Deluge (history)

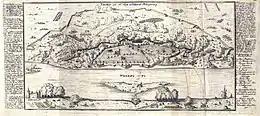
Siege of Toruń in 1658

Already in late 1655, Charles Gustav realized that it would be impossible for him to control the Commonwealth. The Swedish king decided to find allies, who would help him to divide Poland-Lithuania. On June 29, 1656, he signed the Treaty of Marienburg, in which he offered Frederick William, Elector of Brandenburg a reward for fighting on his side. Brandenburg-Prussia was promised sovereignty in four voivodeships – Poznań, Kalisz, Łęczyca, and Sieradz. On July 28, a reinforced Swedish–Brandenburgian army, under Charles Gustav, set out for Warsaw. Even though the allied army was smaller, it still managed to defeat the Poles and Lithuanians in the Battle of Warsaw (July 28–30), and to recapture Warsaw. This victory, however, achieved little, as the Poles retreated behind the Wieprz, where they regrouped, and were soon ready to continue fighting. Finally, Charles Gustav decided to abandon Warsaw, and retreat to Royal Prussia. To punish Brandenburg-Prussia, Commonwealth forces decided to invade the Duchy of Prussia. In early October 1656, an army of 11,000 under Wincenty Korwin Gosiewski entered Prussia, supported by 2,000 Crimean Tatars. On October 8, Gosiewski's army won the Battle of Prostken (October 8), but after the Tatars decided to return to the Crimea, the Polish–Lithuanian army was defeated in the Battle of Filipów (October 22). In November 1656, Greater Poland's troops invaded the Brandenburger province of Neumark, which resulted in withdrawal of Brandenburger forces from most of Greater Poland. Charles Gustav, knowing that he needed the support of the Elector, agreed to sign the Treaty of Labiau (November 20), which granted full sovereignty to the Prussian ruler, in exchange for his complete military support of Sweden in the ongoing war. The Commonwealth, on the other hand, had already been negotiating with the House of Habsburg. On December 1, 1656, the first Treaty of Vienna was signed, which was followed by a second Treaty of Vienna, in which Emperor Leopold I promised to aid John Casimir with 12,000 troops against the Swedish-Brandenburgian alliance. By late 1656, Swedish troops had been pushed out of most of the Commonwealth. They only held the right-bank half of Royal Prussia, northern Mazovia, Łowicz, Kraków, and Tykocin.